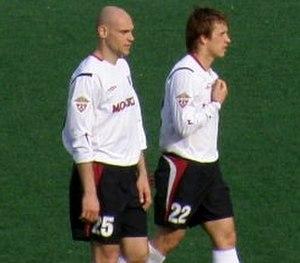
Mariusz Jop, né le 3 août 1978 à Ostrowiec Świętokrzyski, est un footballeur polonais. Il jouait au poste de défenseur central.